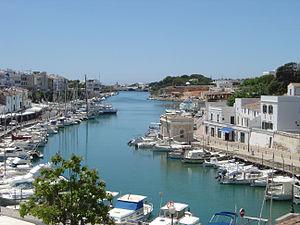
L’invasion ottomane des îles Baléares a eu lieu en 1558, opposant l'Empire ottoman à l'Espagne Habsbourg, aux îles Baléares, en Espagne.